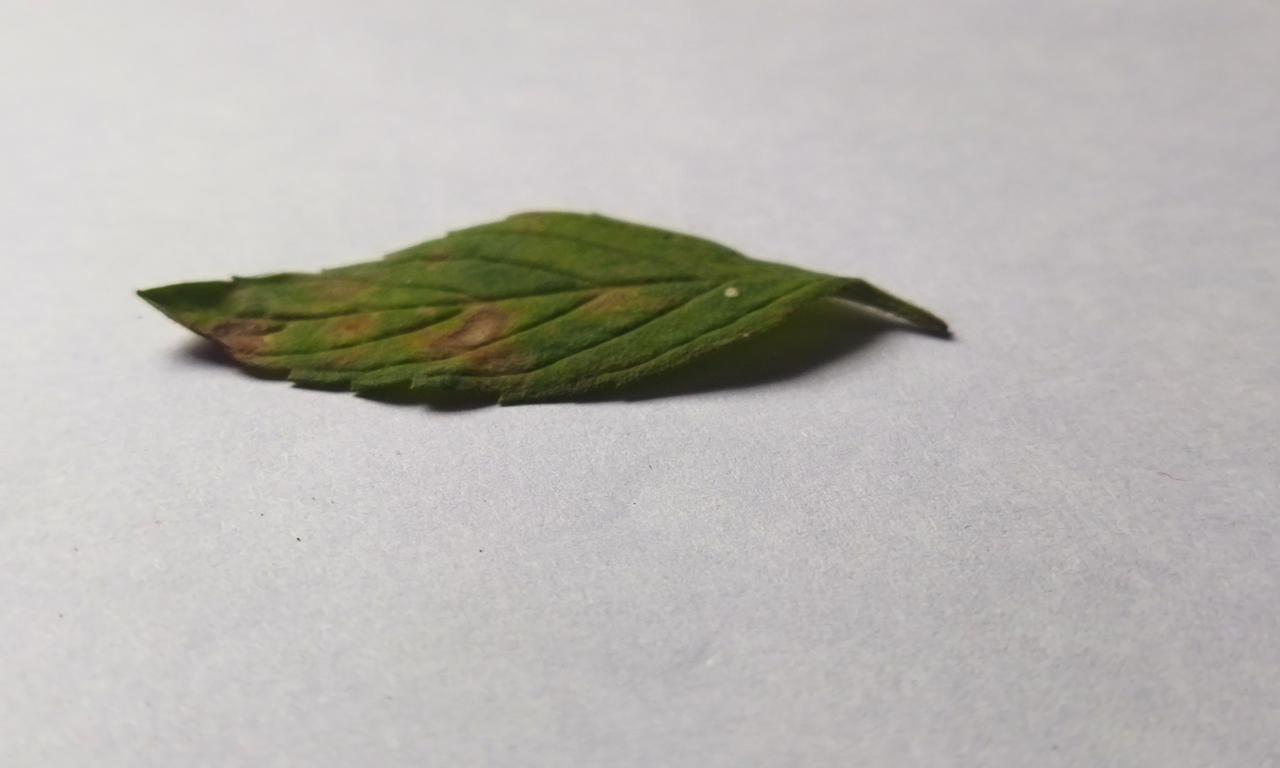
Label: Spoiled